Dicorynia

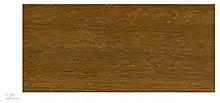
"Dicorynia guianensis" wood

Dicorynia is a genus of flowering plants in the legume family, Fabaceae. It belongs to the subfamily Dialioideae. It includes two species of trees native to northern South America, ranging through Peru, Colombia, Venezuela, the Guianas, and northern Brazil.